Gornaya Shoria megaliths

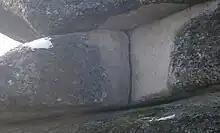
Shoria megaliths

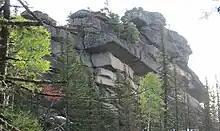
Shoria megaliths

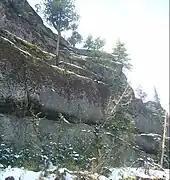
Shoria megaliths

The Gornaya Shoria megaliths, meaning Mountain Shoria megaliths, are rock formations found within the Mountain Shoria (Gornaya Shoriya) region that comprises the southern part of Kemerovo Oblast in southern Siberia, Russia. The Gornaya Shoria megaliths, also known as the Surak-Kuilum megalithic complex and by other names, form the ridgecrests and summit of Mount Kuylyum (Kuilum, Kulyum), in elevation. The base of this mountain is located 8 km away from the village of Orton. Mount Kuylyum is part of the Kulyum-Surak granite massif in the Shoria Mountains. The ridgecrests and summits of this massif ranges in elevation between .